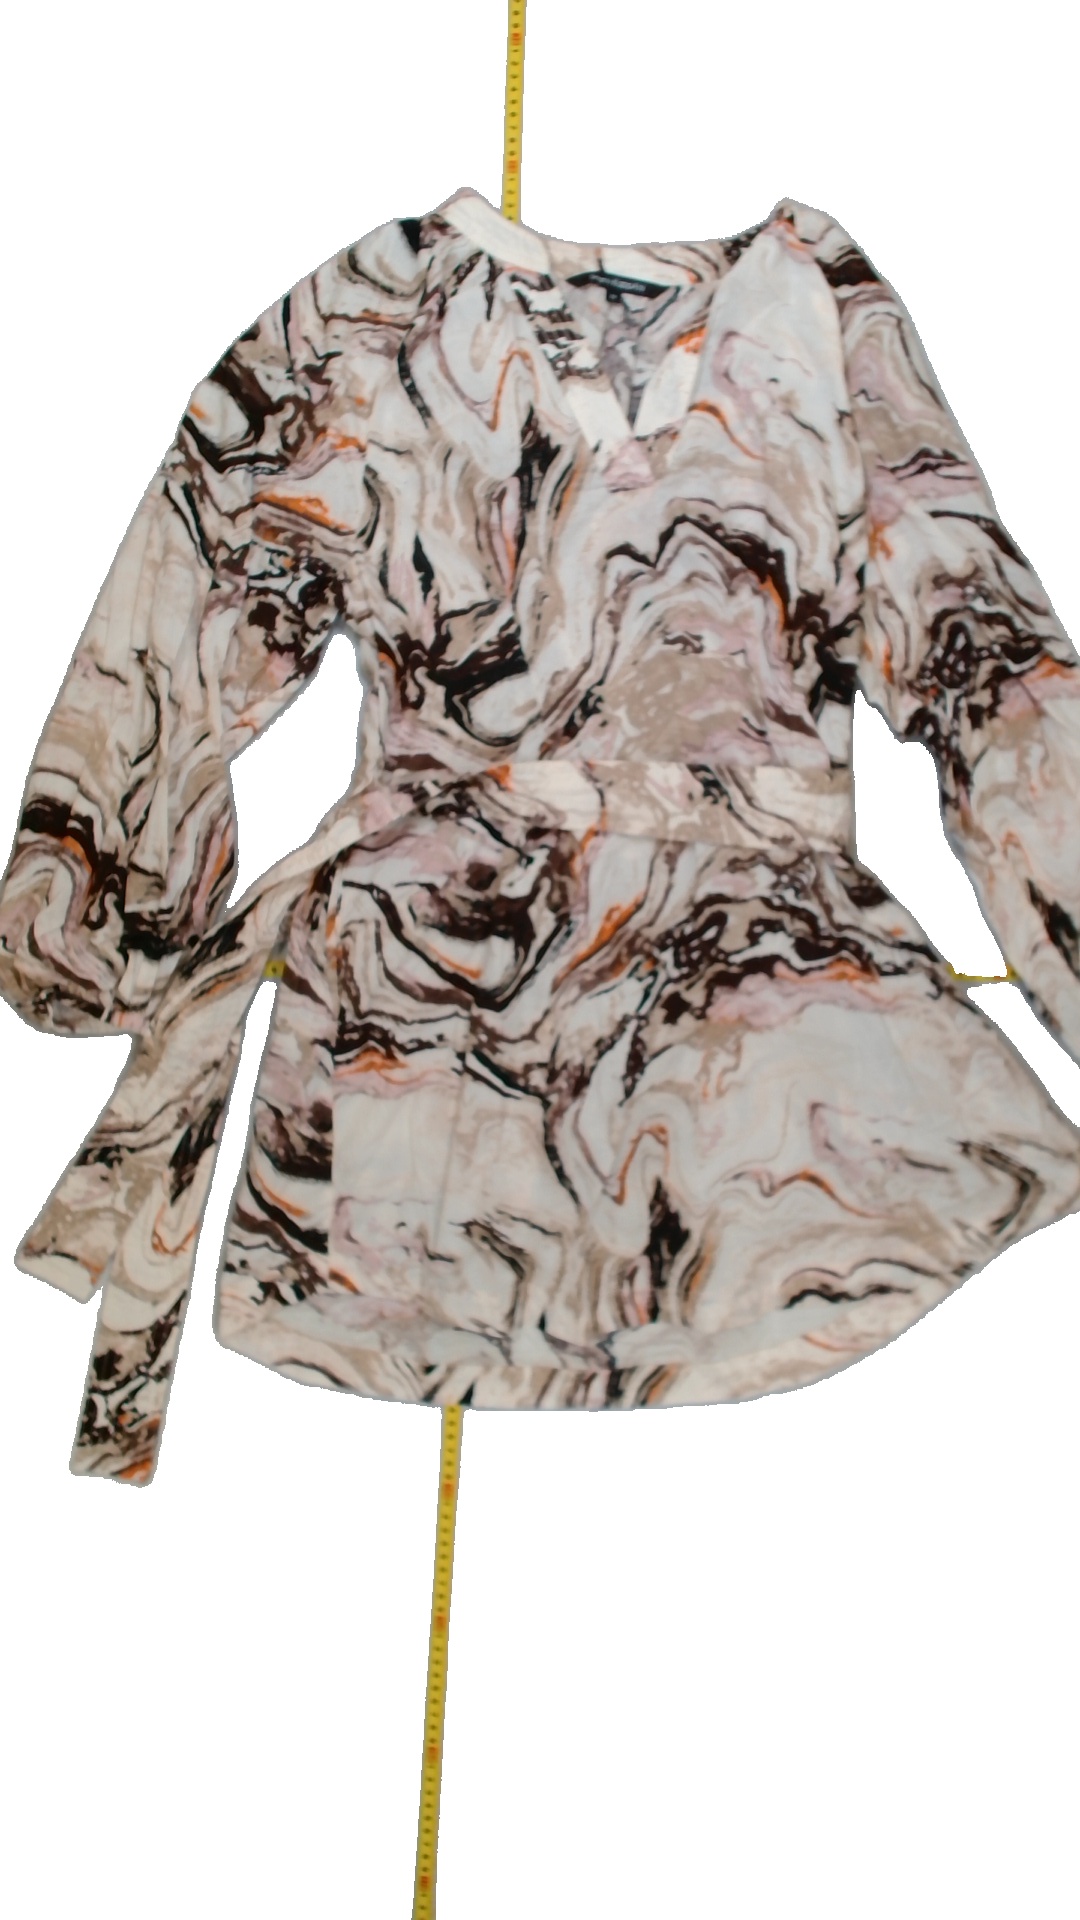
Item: Dress (Ladies)
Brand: Kappahl
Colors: Multicolor
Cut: Regular, V-collar
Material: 100%cotton
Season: All
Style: No trend
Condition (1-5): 5
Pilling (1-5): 5
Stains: No
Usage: Reuse
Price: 50-100